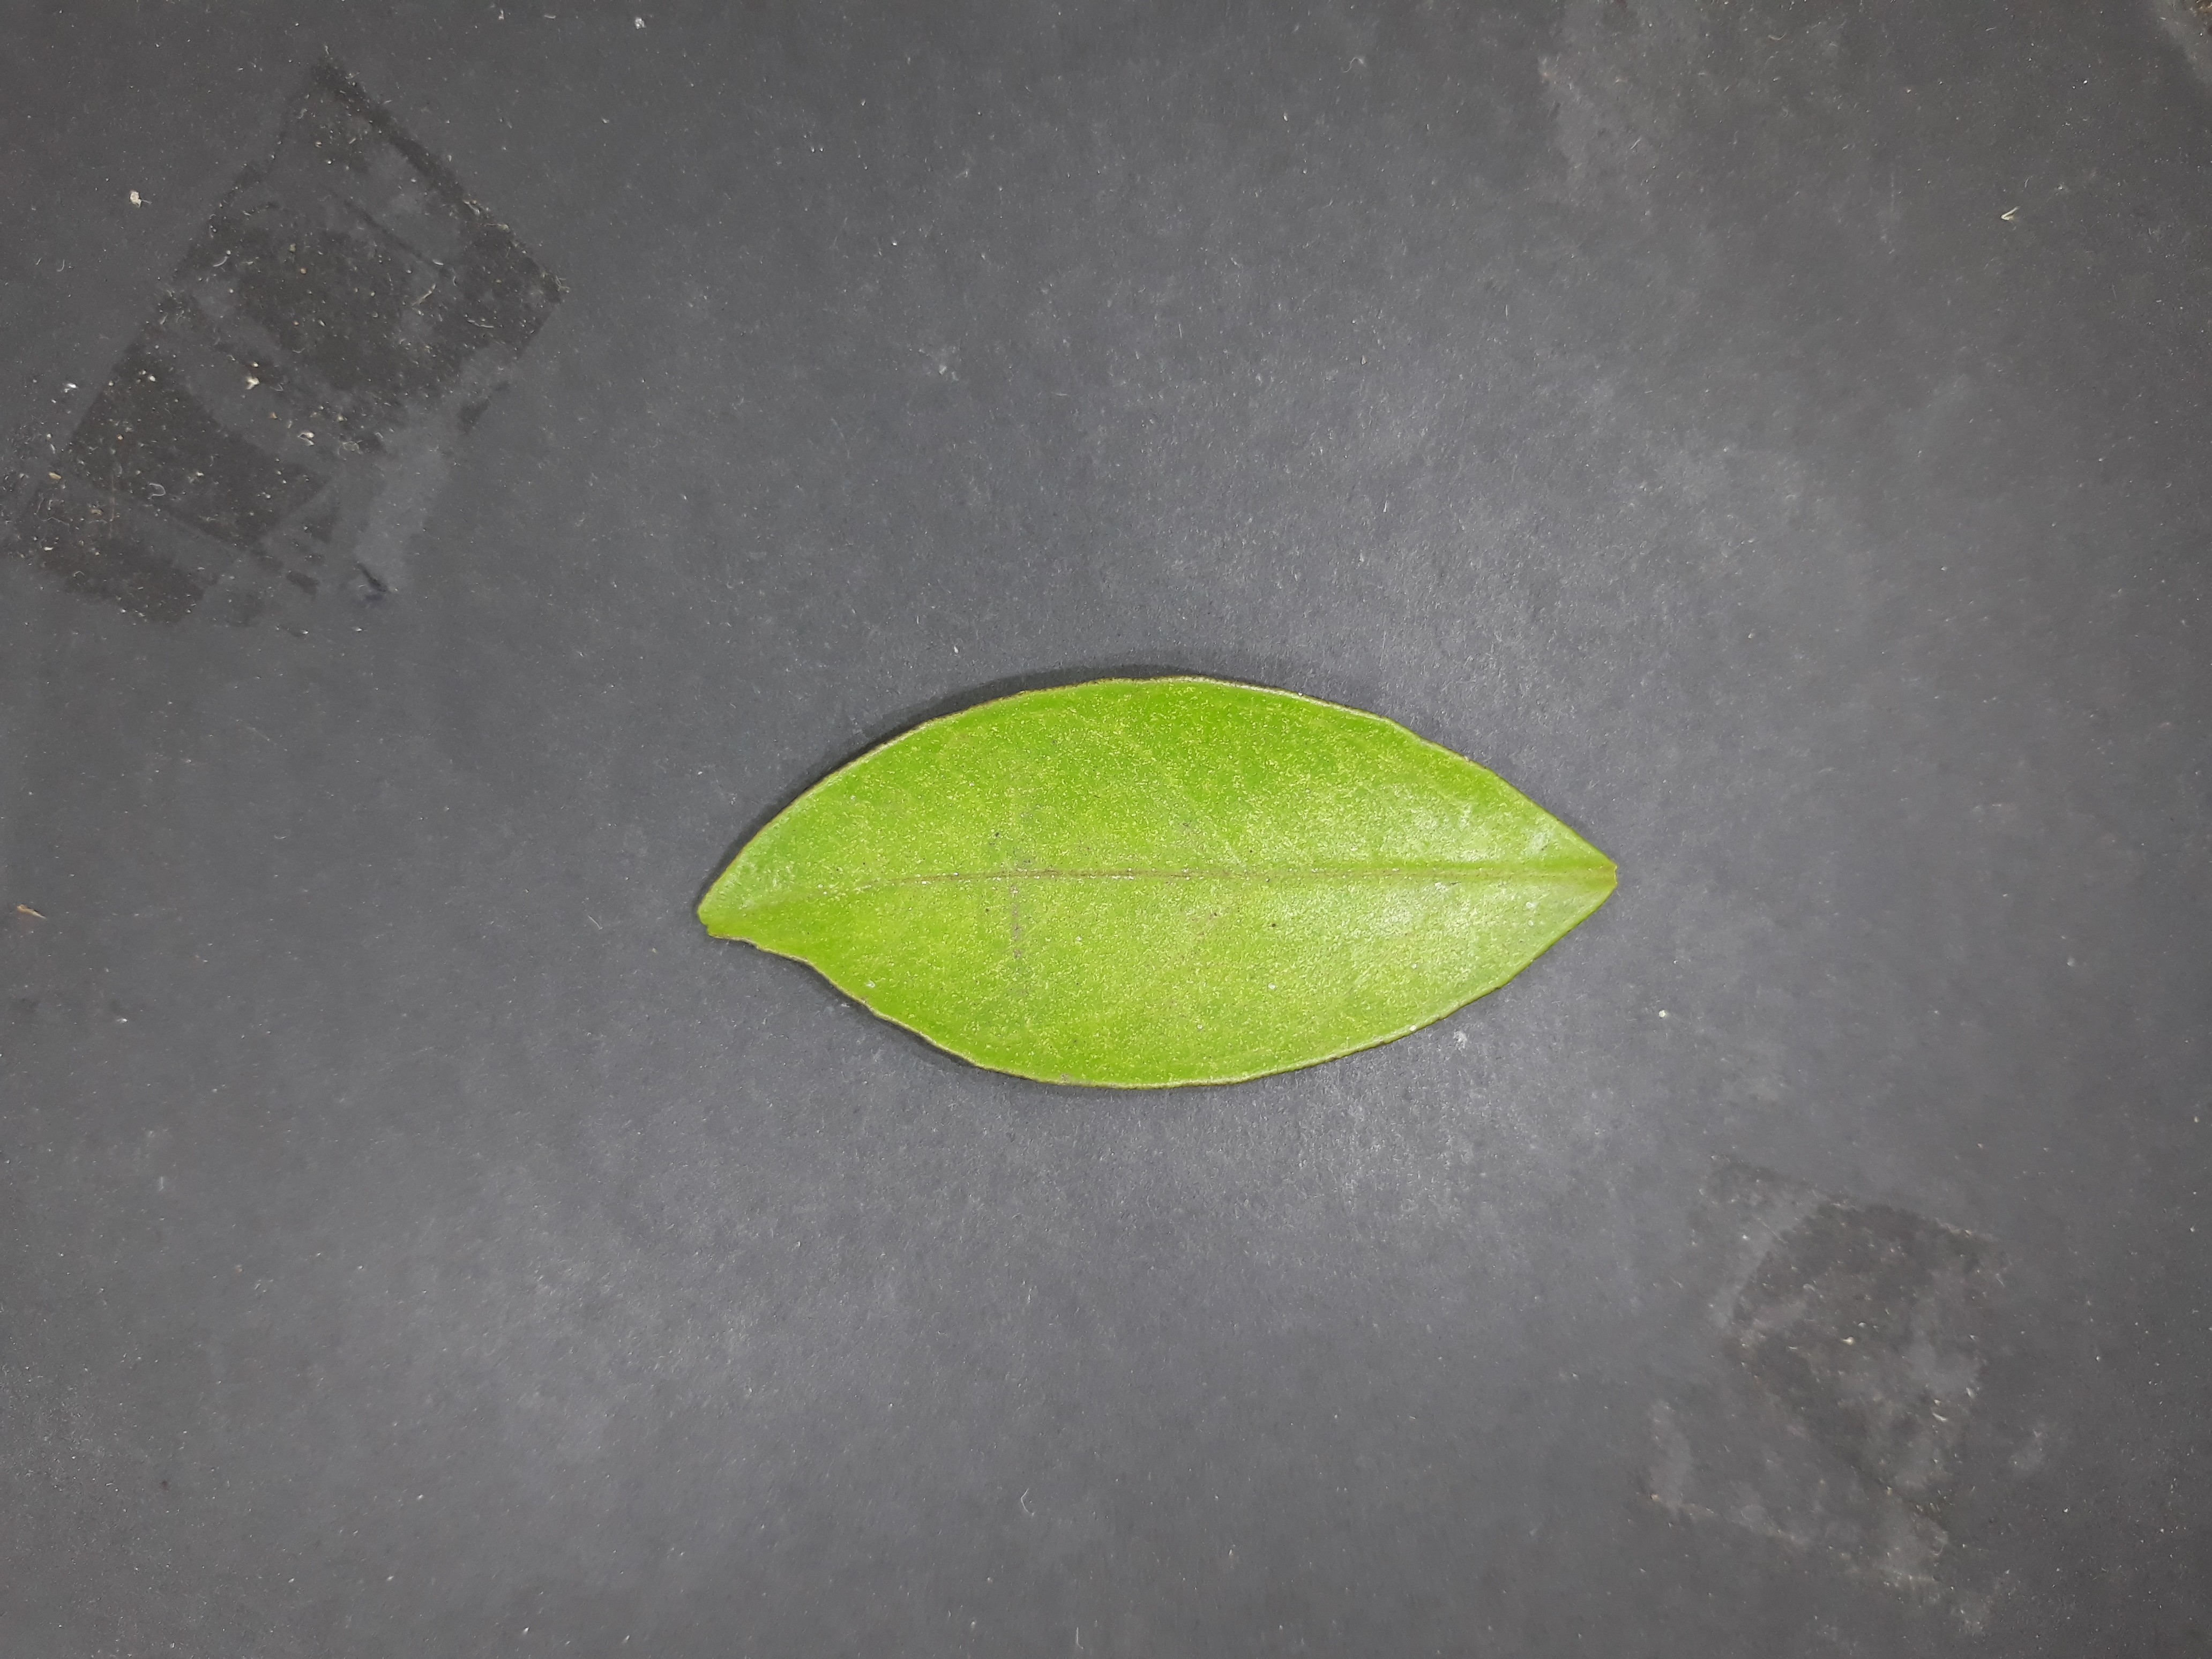
Label: Texas_mite